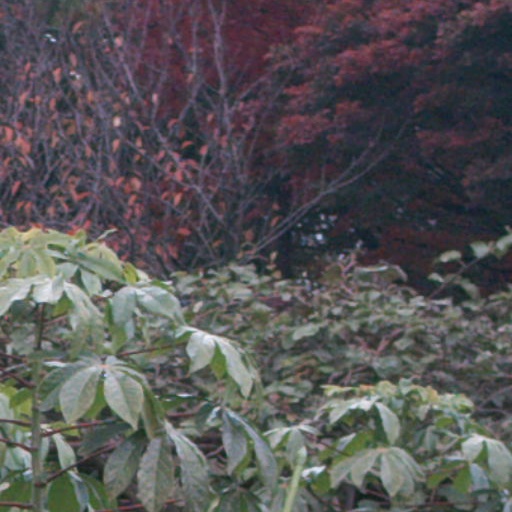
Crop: cassava